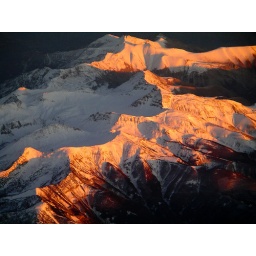
Picture taken from the plane window over the Alps. The sun was setting. 2007